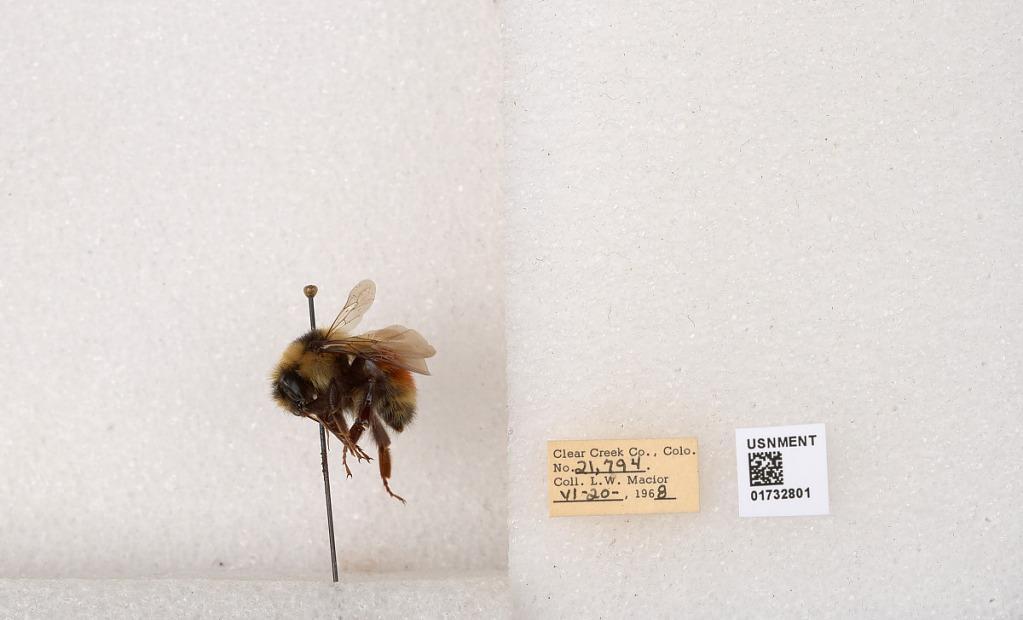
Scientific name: Bombus (Pyrobombus) sylvicola Kirby
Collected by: L. Macior
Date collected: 1968-6-20
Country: United States
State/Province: Colorado
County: Clear Creek
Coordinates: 39.6856, -105.645